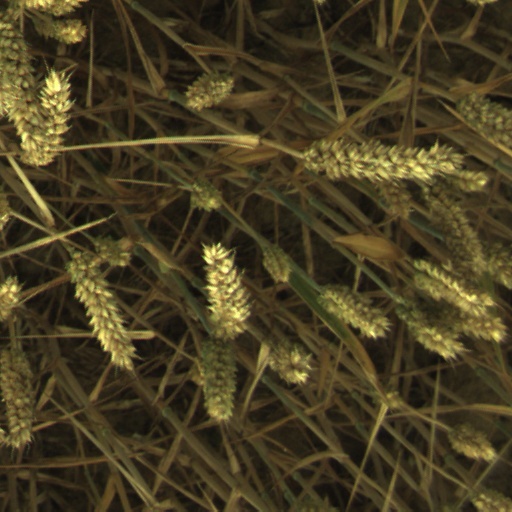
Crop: wheat